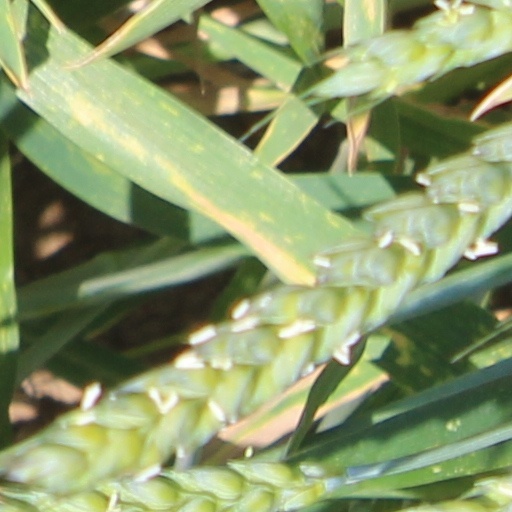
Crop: wheat